Anne of Denmark and the spa at Bath

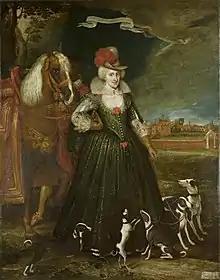
Anne of Denmark was advised to visit Bath by the court physician Théodore de Mayerne.

Anne of Denmark (1574–1619) was the wife of James VI and I. She visited Bath, Somerset, in the belief that drinking and bathing in mineral waters could improve her health. The warm springs at Bath had been used for medicinal purposes since Roman times. During her progresses to Bath she was entertained at country houses along the way. The court physician Théodore de Mayerne left extensive notes in Latin describing his treatment of Anne of Denmark from 10 April 1612 to her death. Primarily, she was seeking help for gout or dropsy, a swelling of the legs and feet which made walking difficult. Her companion and servant Jean Drummond described an occasion when the queen was unable to set her swollen foot on the ground. During these progresses, Anne of Denmark visited or came near some of the lands and manors included in her jointure lands, including Corston, and was able to promote the image of the Stuart monarchy.